Lai-Sheng Wang

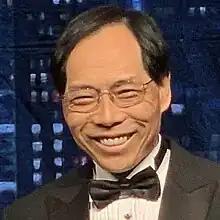
Wang accepting the 2021 E. Bright Wilson Award

Lai-Sheng Wang (born 1961 in Henan, China) is an experimental physical chemist currently serving as the Chair of the Chemistry Department at Brown University. Wang is known for his work on atomic gold pyramids and planar boron clusters.